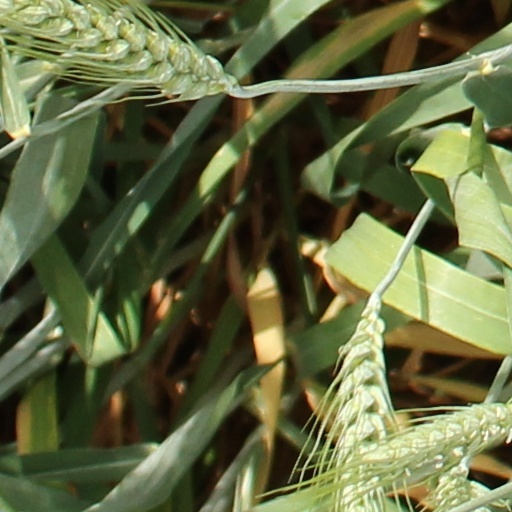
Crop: wheat